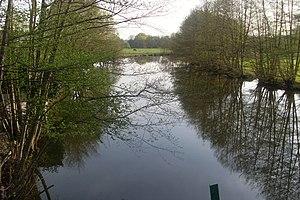
La Besbre à Jaligny-sur-Besbre
La Besbre est une rivière du centre de la France, qui coule principalement dans le département de l’Allier et dans une commune du département de la Loire dans la région Auvergne-Rhône-Alpes. C'est un affluent direct de la Loire en rive gauche.